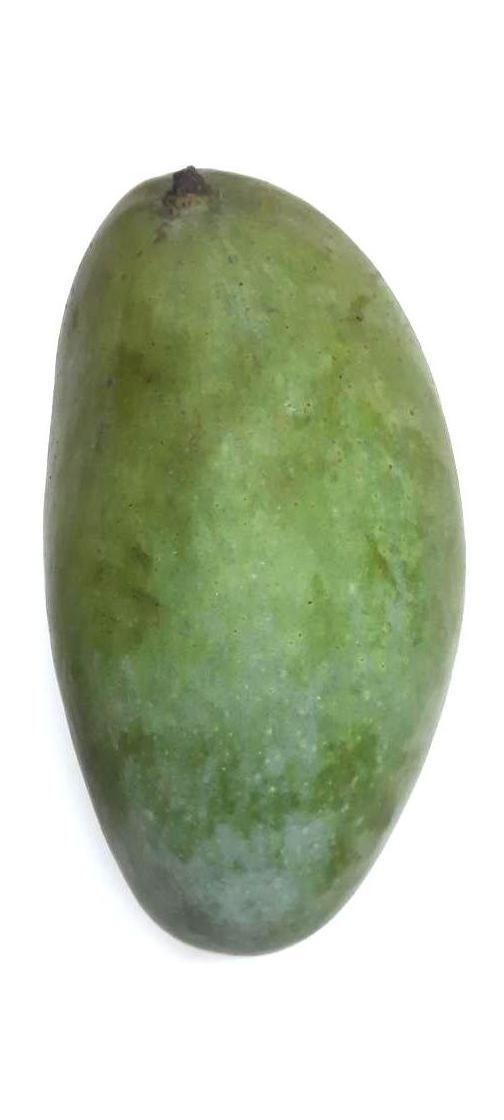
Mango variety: Fazli Shurmai